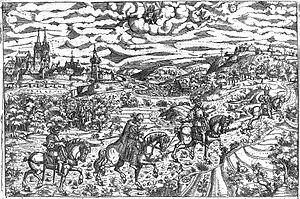
La famille von Rosenberg est une famille noble originaire de Franconie-souabe, appartenant a l'Uradel, et implantée en Allemagne et en Autriche.